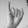
ASL letter: I